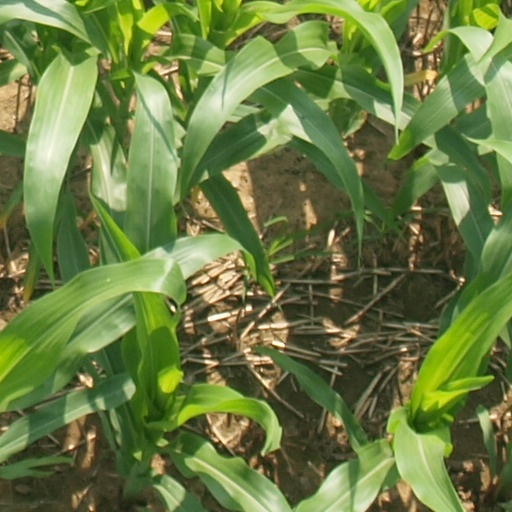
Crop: maize; corn